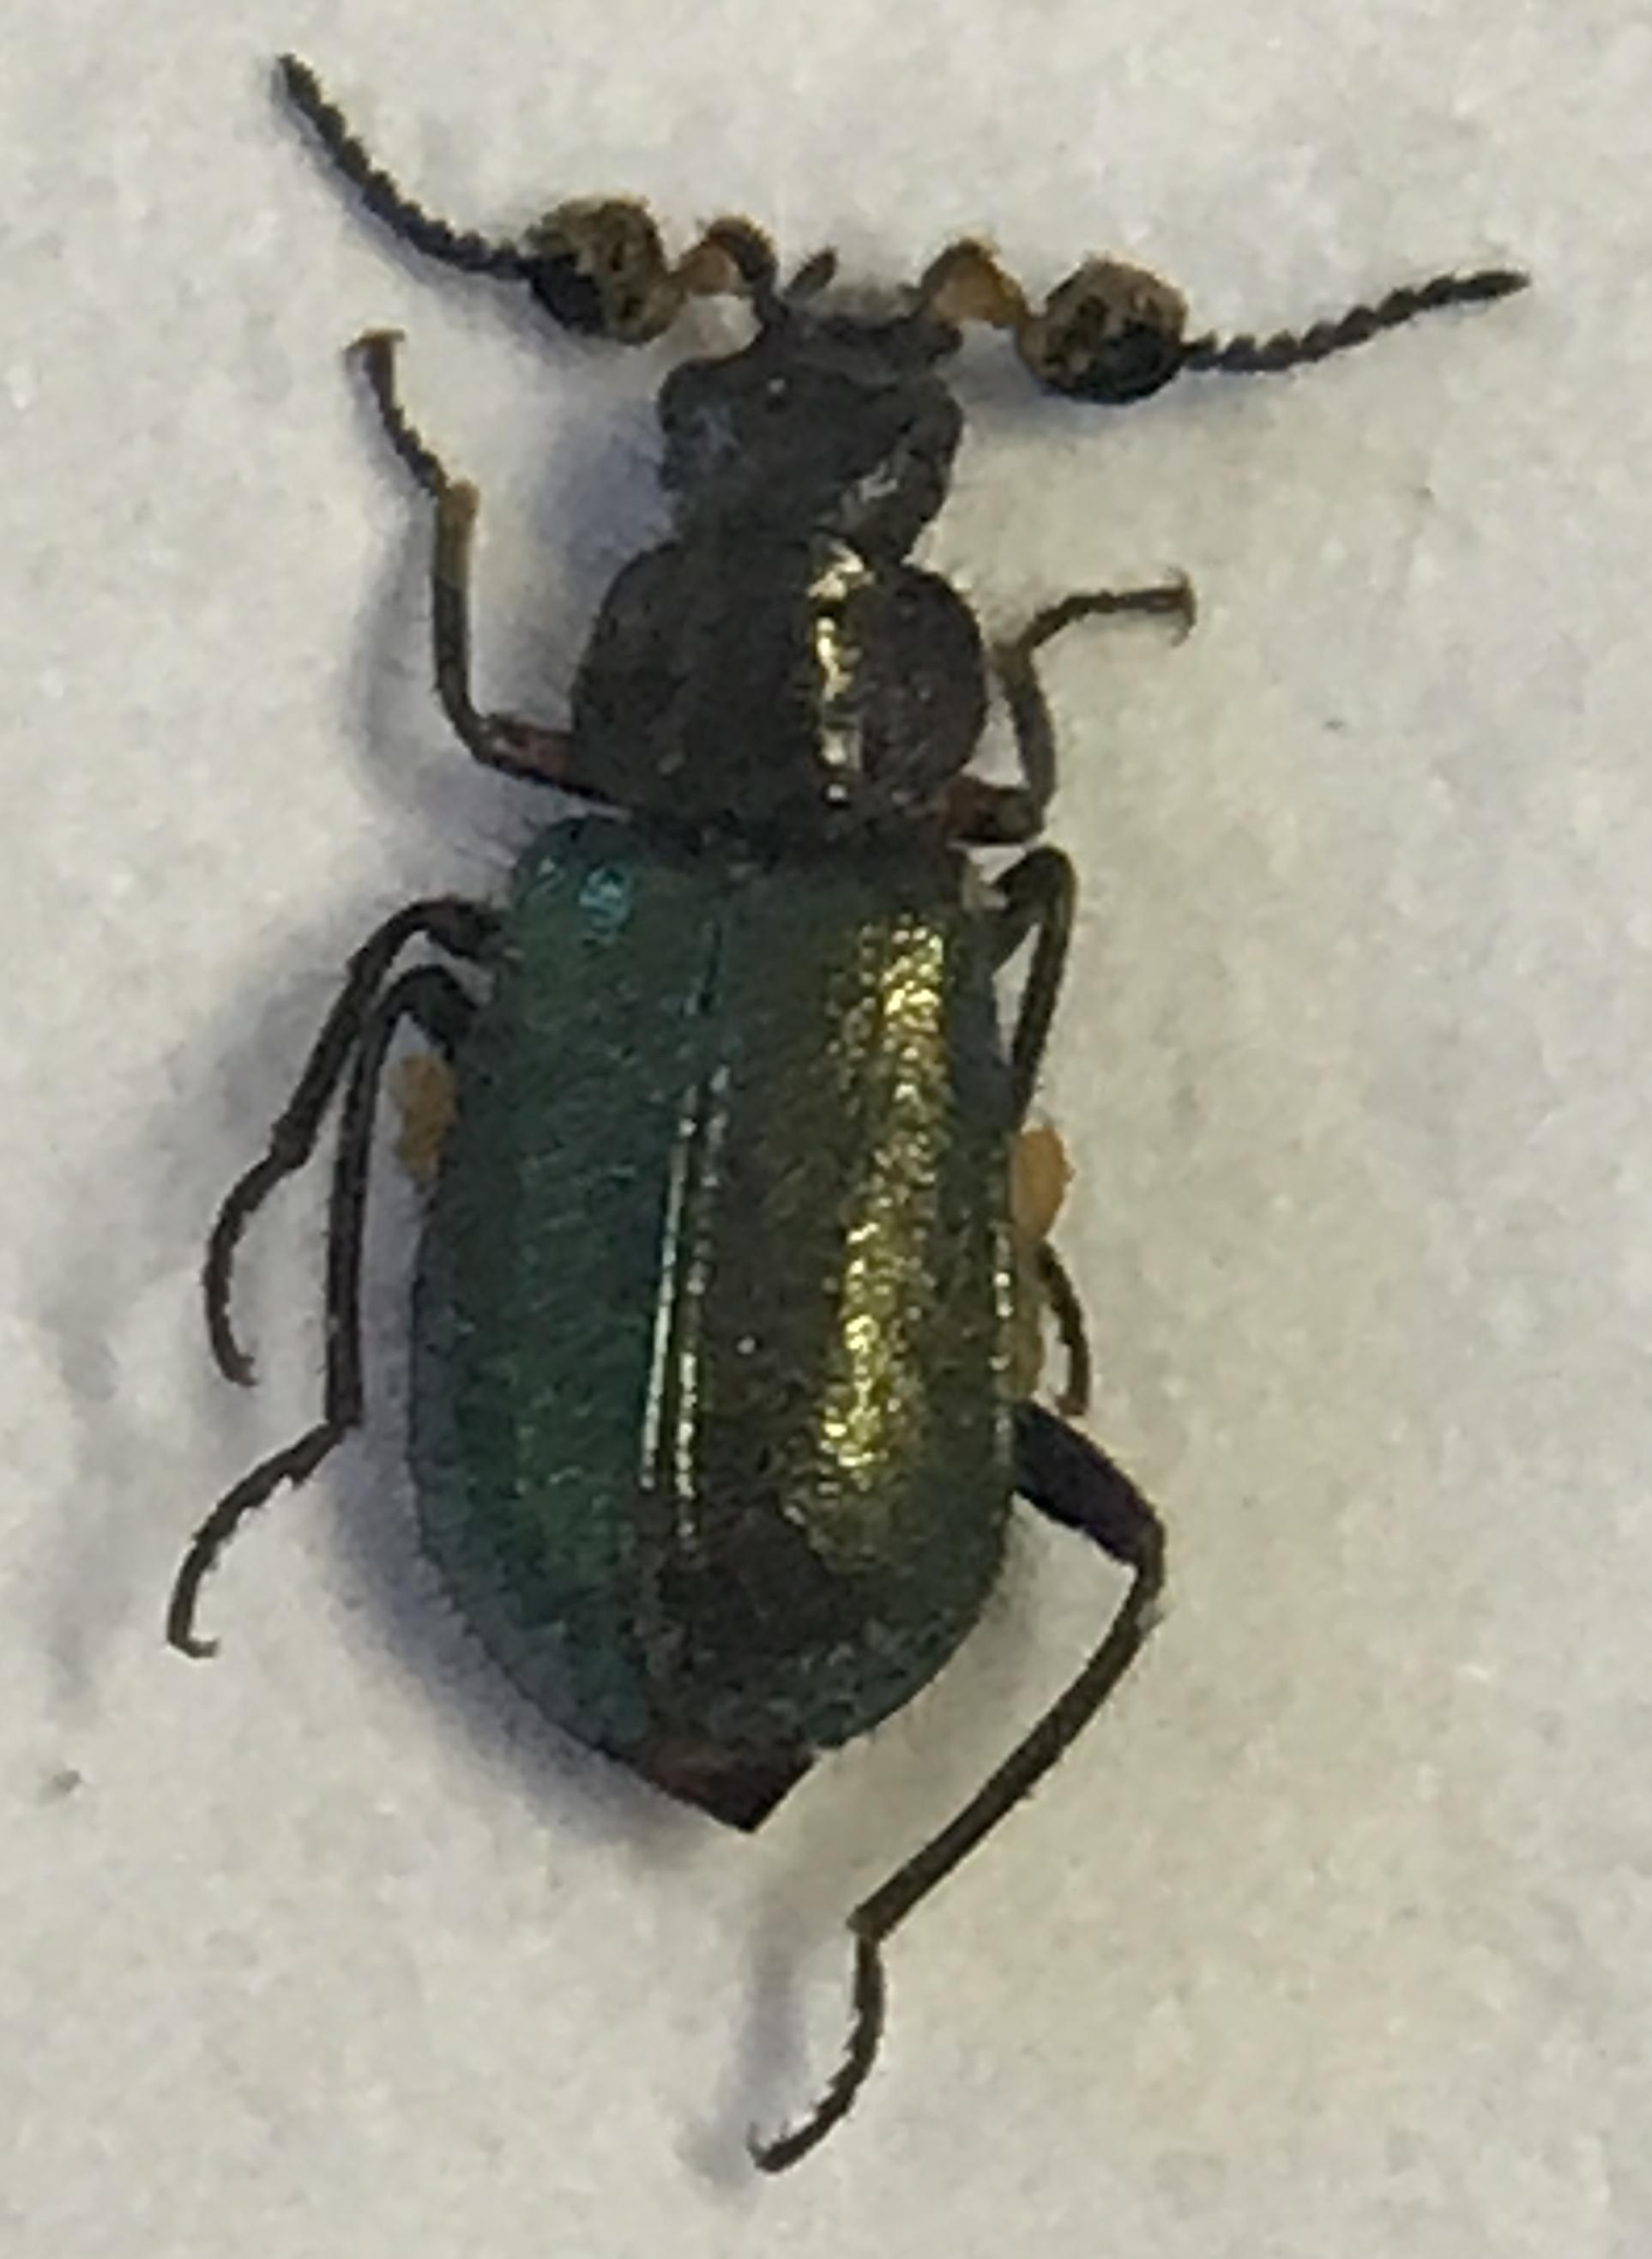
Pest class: predators